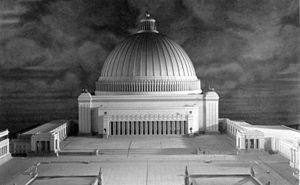
Volkshalle
Germania, Model af Große Halle
Volkshalle, også kendt som Große Halle eller Ruhmeshalle, var en planlagt monumental bygning tegnet af Adolf Hitler og hans arkitekt Albert Speer. Hallen skulle udgøre den kronende afslutning på Hitlers paradegade, Die Große Straße, som var nord-syd-akslen i den vision han havde om at forvandle Berlin til Welthauptstadt Germania.